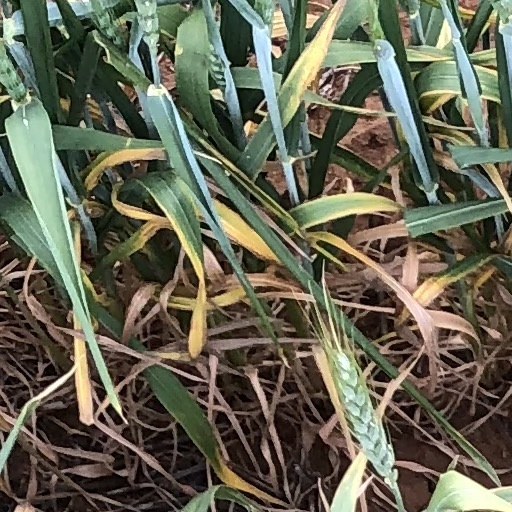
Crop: wheat